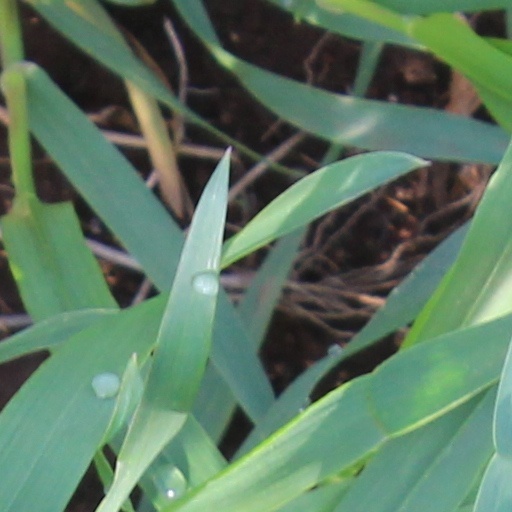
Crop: wheat